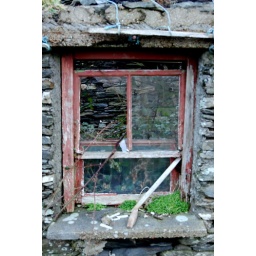
dry stone building near glencolmkille co donegal 28/1/10